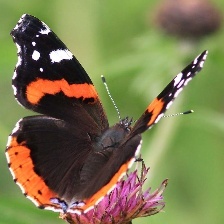
Species: RED ADMIRAL
Butterfly family (ImageNet category): admiral